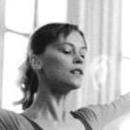
Age: 9